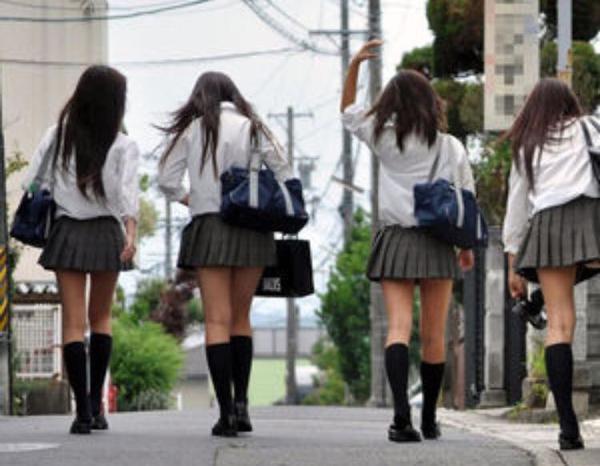
回答: いつかまた会えたら!もう一度仲間と呼んでくれますか!?